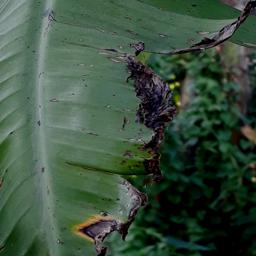
Label: POTASSIUM DEFICIENCY